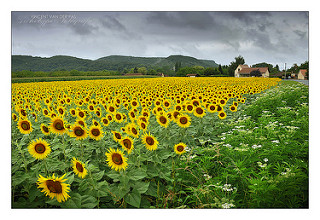
Flower: sunflower